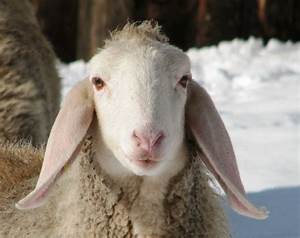
Label: pecora